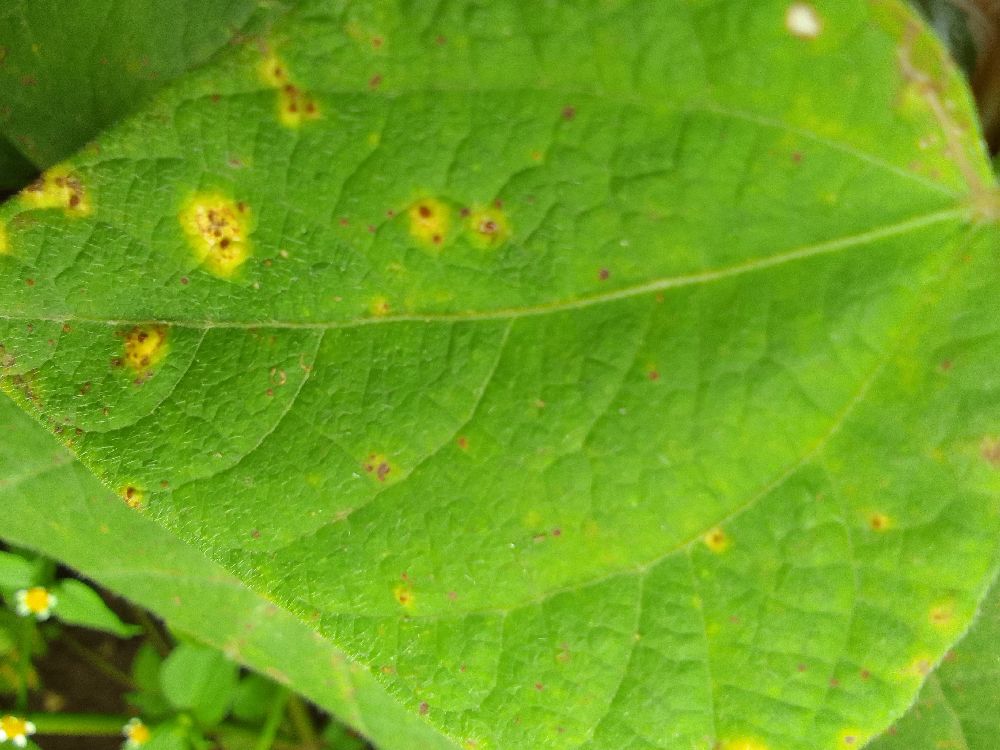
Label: rust